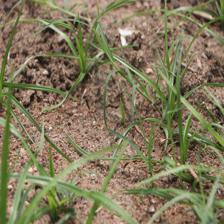
Label: Grass